Reconciliation theology

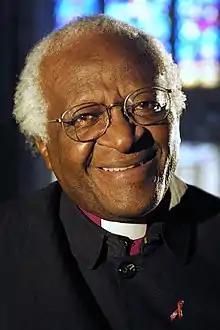

One of the initial political acts in post-apartheid South Africa was the creation of the Truth and Reconciliation Commission (TRC), in order to establish and facilitate truth and reconciliation while acknowledging crimes committed and human rights violations during the apartheid era (1960–1994). It came as an outcome of negotiations between the contrasting political parties of Nelson Mandela (ANC) and F. W. de Klerk (NP).